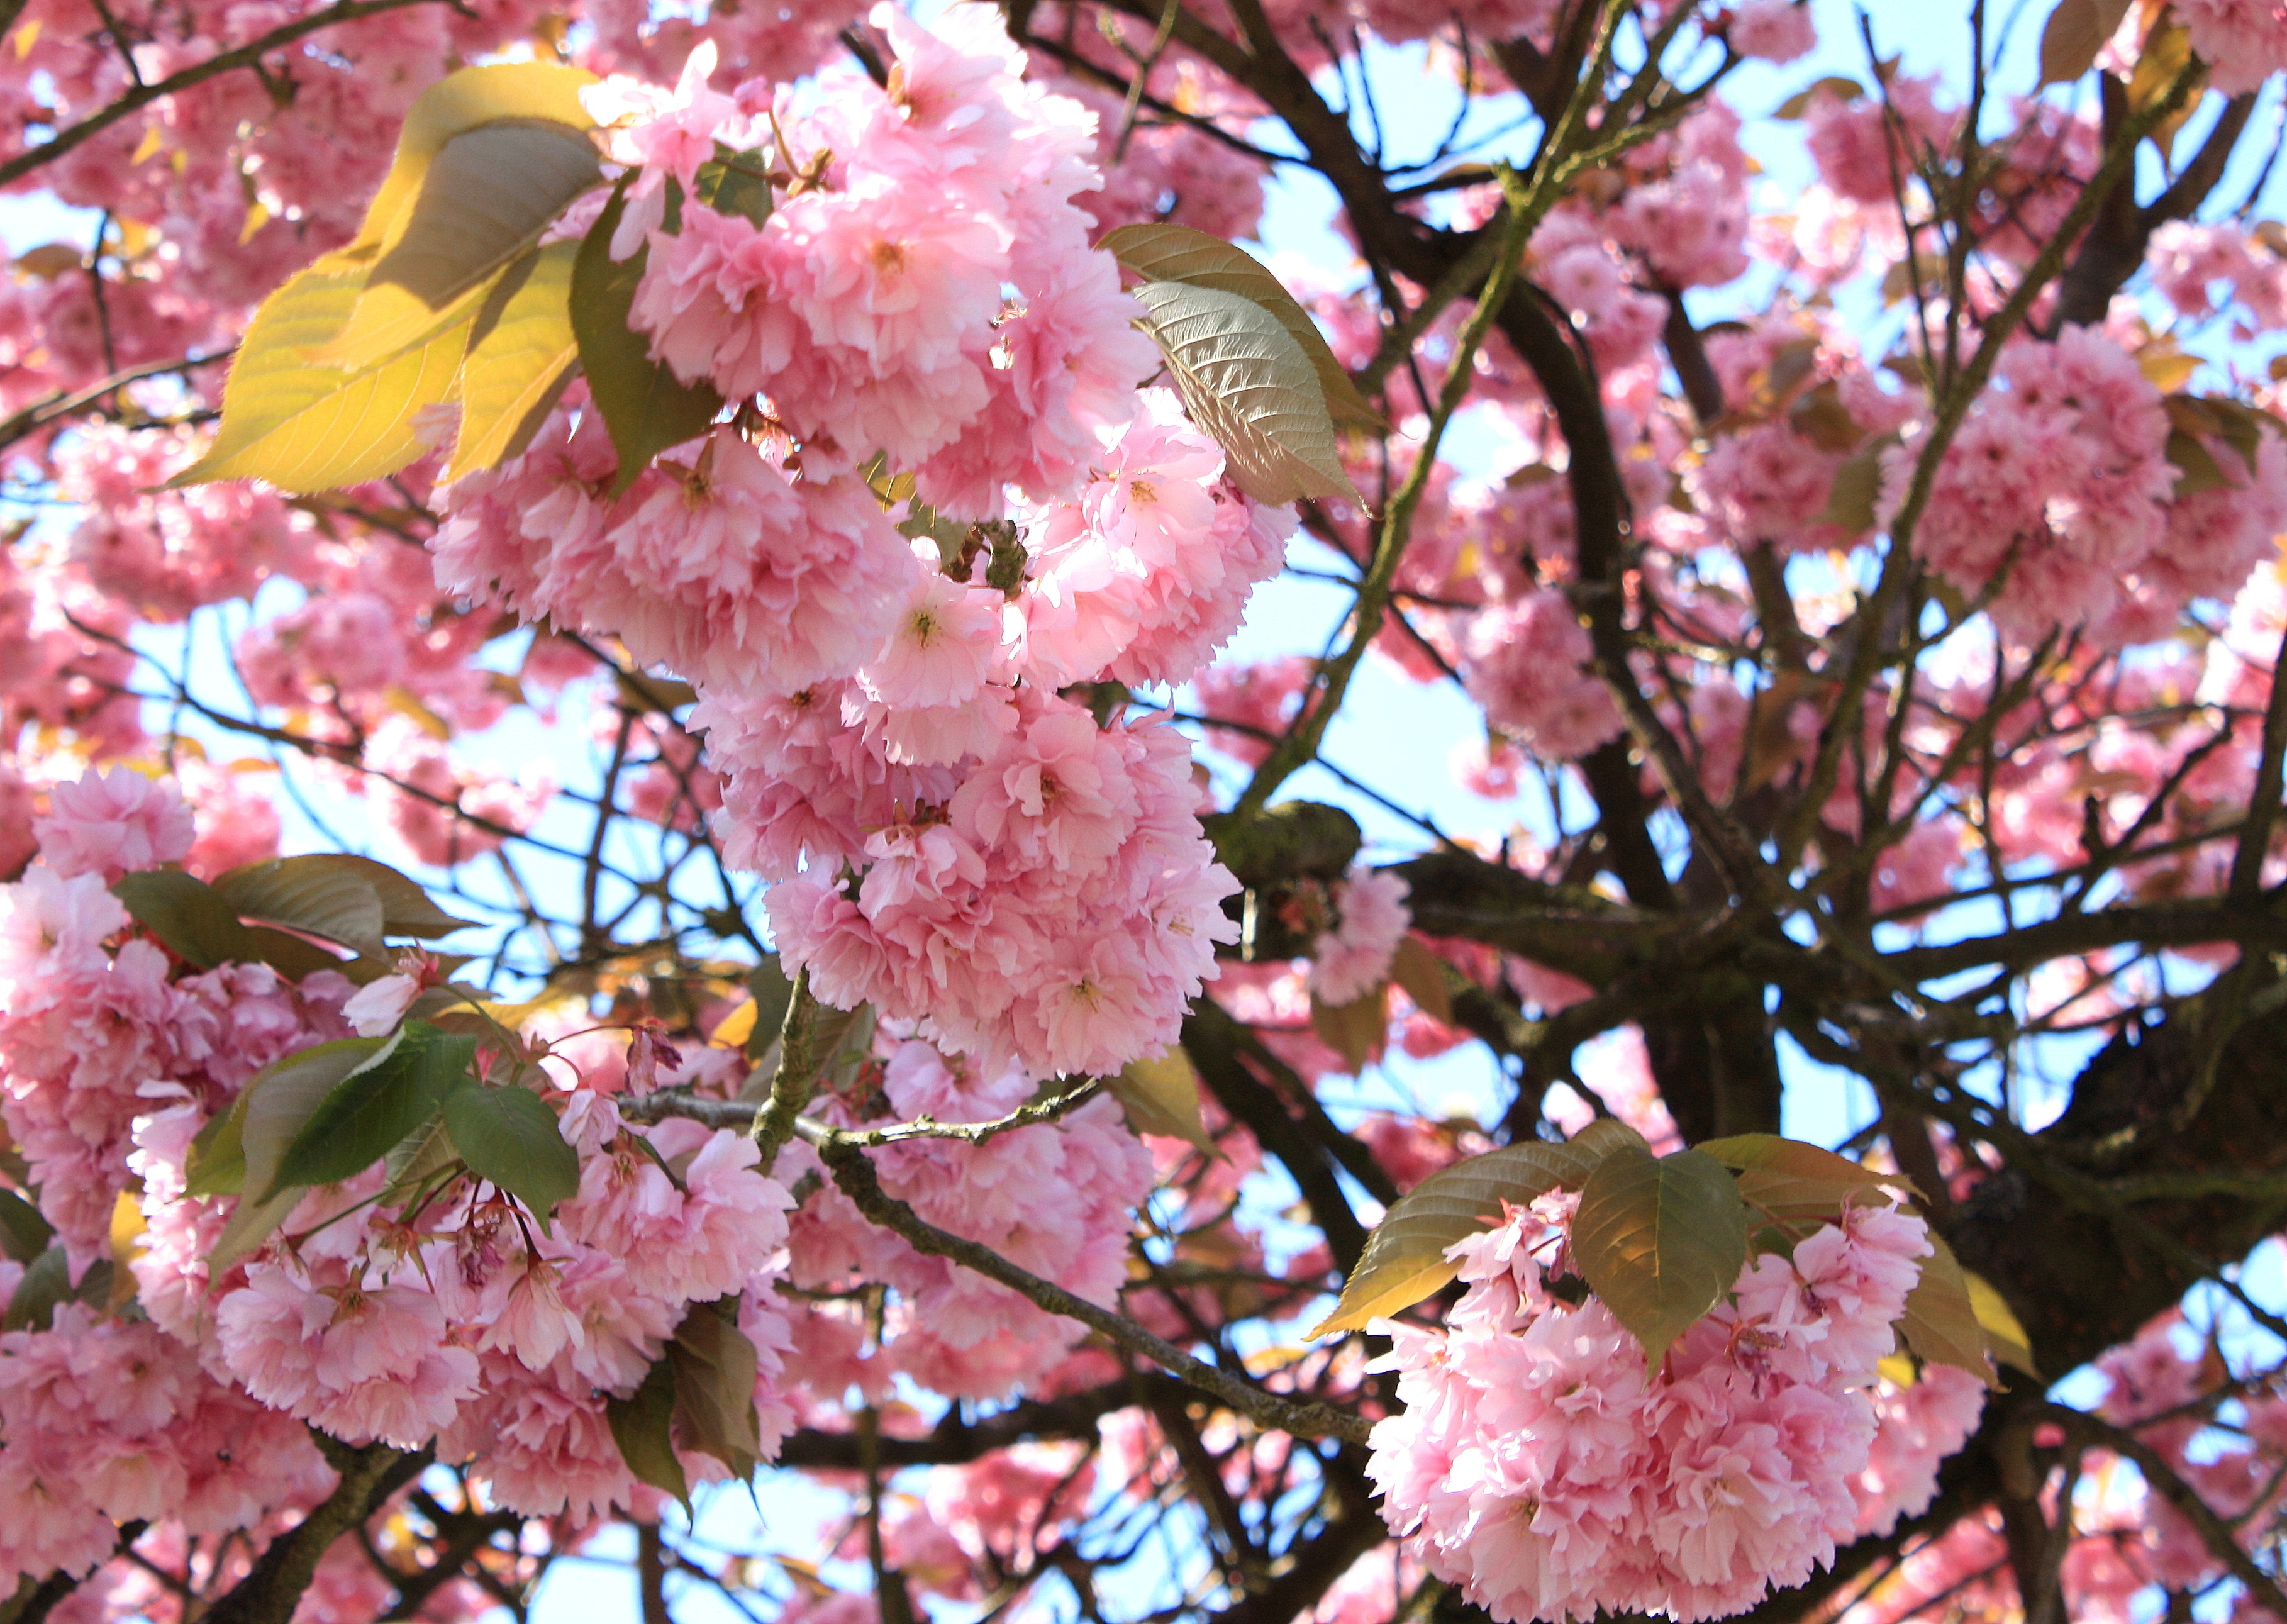
branch, blossom, plant, flower, food, spring, produce, pink, map, cherry blossom, background, shrub, greeting card, cherry, flowering plant, japanese cherry, land plant